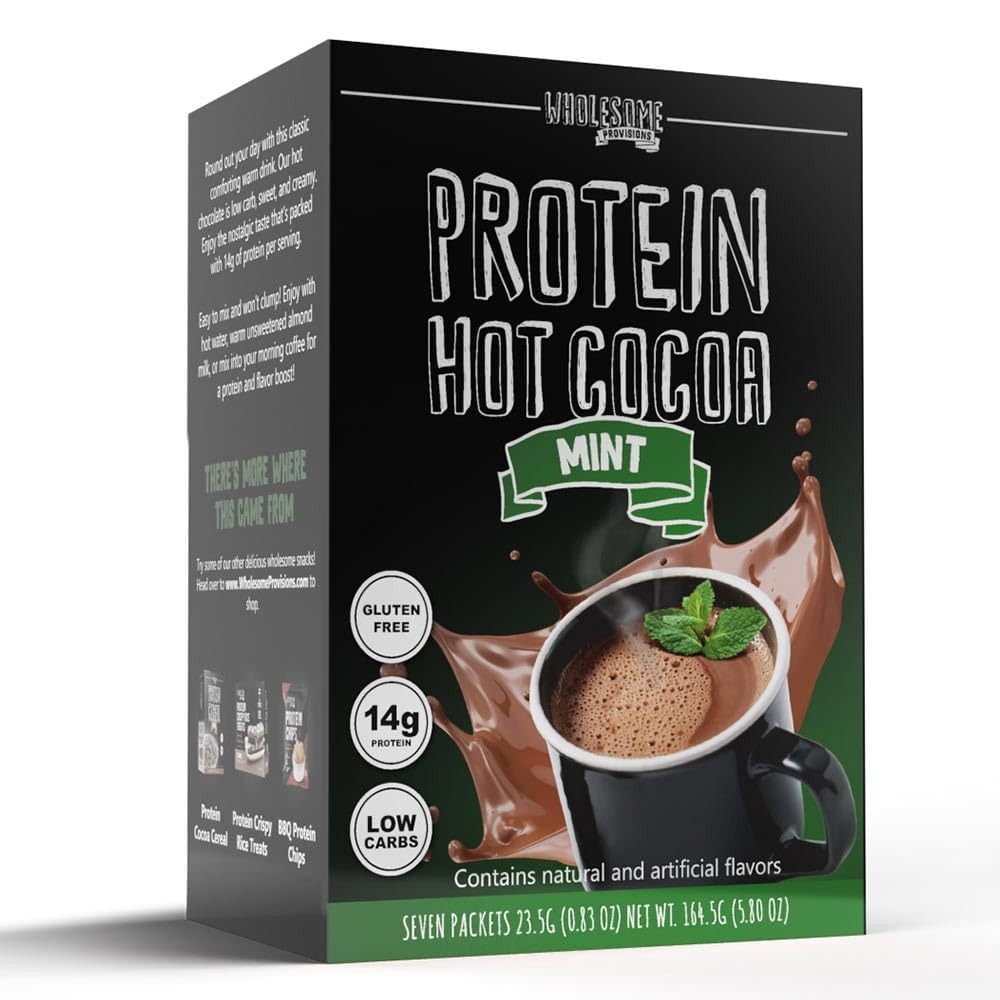
Item Name: Protein Hot Chocolate, High Protein 14g-15g, Low Carb 4g-5 Net Carbs, Low in Sugar 2g, Low Calories - Keto-Friendly, Gluten-Free Cocoa Mix - 7 On-the-Go Packets - Made in USA by Wholesome Provisions
Bullet Point 1: 1 (5.8oz) Box Of High Protein Cocoa: Each serving delivers 14g-15g of premium protein (depending on flavor) to support your pre and post work outs and to help increase your protein intake goals.
Bullet Point 2: Low Carb, Keto-Friendly, and Gluten Free: With only 4g-5g of net carbs per serving (depending on flavor), it’s ideal for low-carb and keto diets.
Bullet Point 3: Low in Sugar: Contains just 2g of sugar per serving for a guilt-free indulgence.
Bullet Point 4: Low Calorie: Only 80 calories per serving, fitting easily into your daily calorie allowance.
Bullet Point 5: Made in the USA: Proudly manufactured in the USA with the highest quality standards.
Bullet Point 6: Convenient Individual Packets: Each box includes 7 easy-to-use packets, perfect for on-the-go enjoyment.
Bullet Point 7: Easy to Prepare: Just add hot water, milk, or a milk substitute for an instant, smooth, and delicious drink.
Bullet Point 8: Versatile: Mixes well with coffee, smoothies, and shakes for a delightful cocoa twist.
Bullet Point 9: Rich & Comforting Taste: Enjoy the nostalgic, rich flavor of mint, cinnamon, or amaretto hot chocolate without compromising your health goals.
Bullet Point 10: Other flavors available: Search for Wholesome Provisions for other flavors such as classic, mini marshmallows, and our variety pack that includes multiple flavors!
Value: 5.8
Unit: Ounce

Price: 16.95